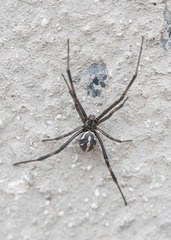
Species: Lactrodectus_hesperus